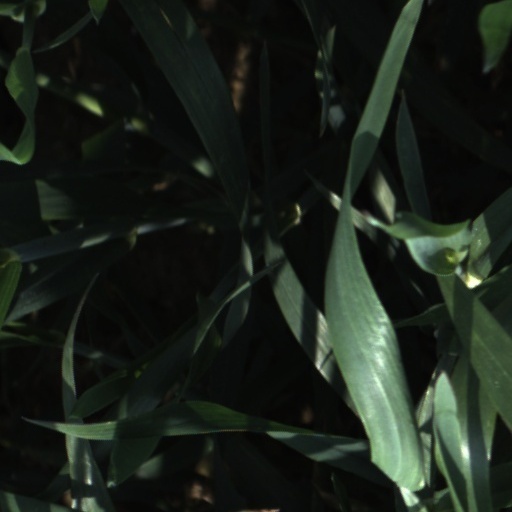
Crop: wheat